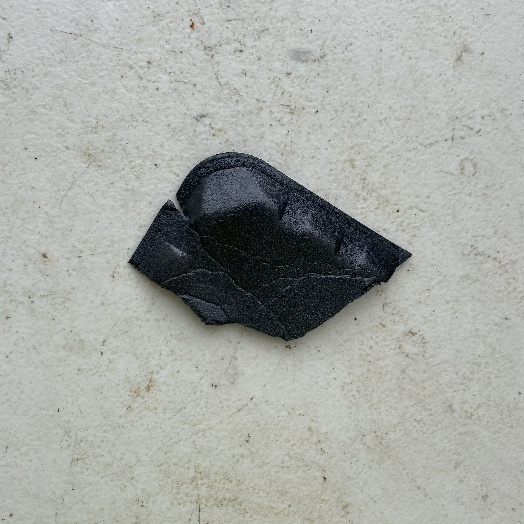
Label: Plastic